Punjab Provincial Assembly (British India)

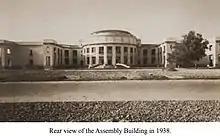
Punjab Assembly building in Lahore 1938.

The Punjab Provincial Assembly was the legislature of the province of Punjab in British India. Established by British authorities under Government of India Act 1935, the assembly had executive powers and members directly elected from 175 constituencies by first past the post system.